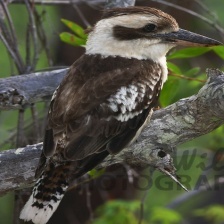
Species: KOOKABURRA
Scientific name: DACELO